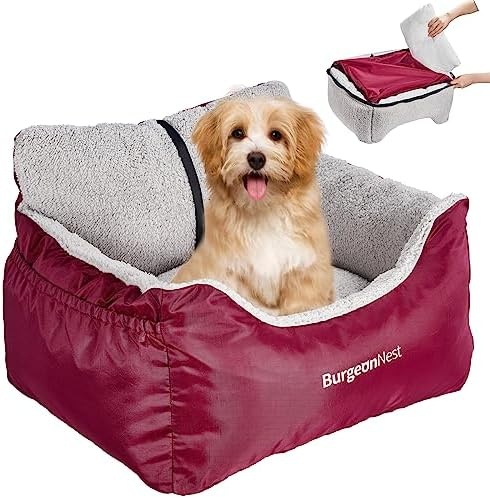
BurgeonNest Dog Car Seat for Small Dogs, Fully Detachable and Washable Cat Carseats Under 25 lbs, Soft Pet Booster Seats with Storage Pockets Clip-On Leash Portable Travel Carrier Bed, Red
Sturdy Oxford Fabric : BurgeonNest dog booster car seat is made of sturdy oxford fabric with thicker coating, and reinforced with double stitches, there is no more stitching tore, ripped in the washer. And dog car seat is very comfy and fluffy , good for your pet when lying on it, good for your pet's joints. Fully Detachable and Washable: Different from other dog car bed, ours is built in sliding zippers, and the stuffing is packed in separate bags, which is easy to take out and cleaned. Adjustable Belts and against-slip Rubber Bottom: We choose sturdy belt and nylon strap with buckles for this pet car seat, which you can adjust the length to keep puppy in one place without jumping out. Besides, against-slip rubber dots under bottom make the puppy car seat fixed. So your dog is secured enough in travel and you don't need worry your pet would distract you while driving. Easy to Install: Adjustable buckle design, the car seat for dogs can be installed easily. Just fix the buckle to the top and back of the seat and adjust the length of straps. You can install it in both the front and back seat of your car as you like. And it fits most kinds of car seats and car types 2 Storage Pockets and 2 Sided Cushions : There are large capacity storage bags on both sides of small dog car seat. It's very convenient for you to put pet daily necessities to save space. The cushion is two-sided. One side is fluff, the other side is Oxford fabric.Very suitable for dog carriers & travel products and all season use
Brand: BurgeonNest
Category: Animals & Pet Supplies > Pet Supplies > Pet Carriers & Crates > Car Crates